Armenian genocide denial

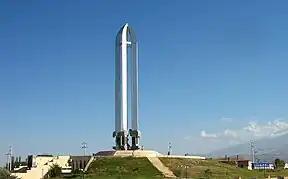
The Iğdır Genocide Memorial and Museum promotes the false view that Armenians committed genocide against Turks, rather than vice versa.

Armenian genocide denial is the negationist and racist claim that the Ottoman Empire and its ruling party, the Committee of Union and Progress (CUP), did not commit genocide against its Armenian citizens during World War I—a crime documented in a large body of evidence and affirmed by the vast majority of scholars. The perpetrators denied the genocide as they carried it out, claiming that Armenians in the Ottoman Empire were resettled for military reasons, not exterminated. In its aftermath, incriminating documents were systematically destroyed. Denial has been the policy of every government of the Ottoman Empire's successor state, the Republic of Turkey, .